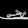
Label: Sandal